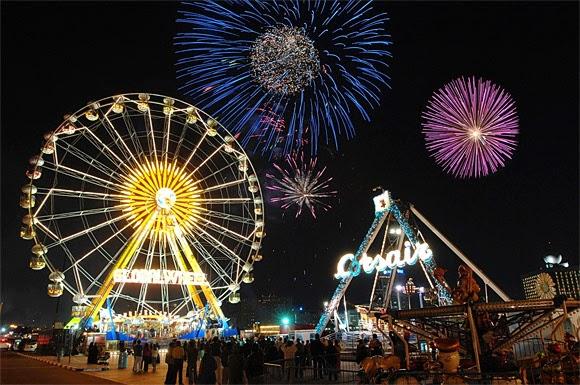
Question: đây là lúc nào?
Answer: đây là buổi tối